History of metaphysics

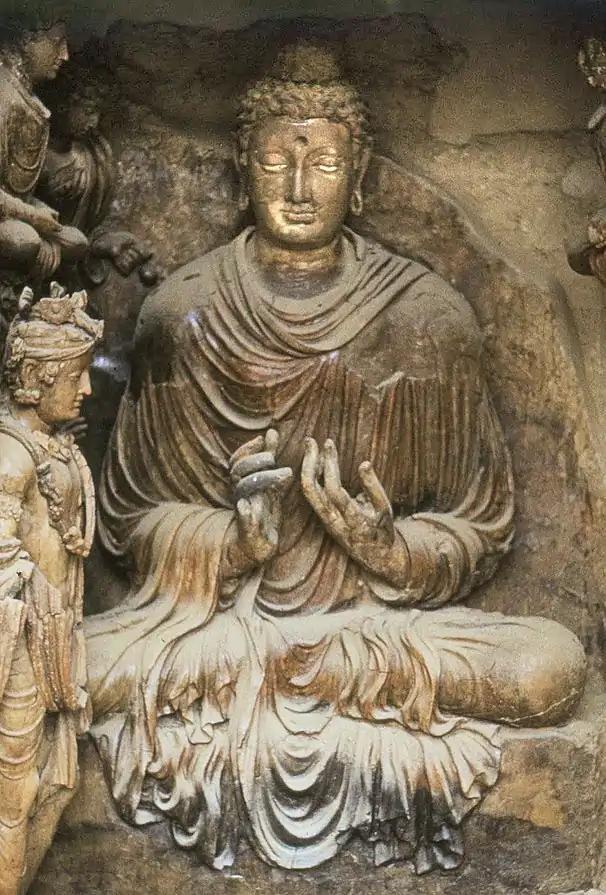
Seated Buddha from the Sarvāstivādin monastery of Tapa Shotor, 2nd century CE

In Indian Buddhism, the Mādhyamaka school of Buddhist philosophy developed the idea that all phenomena are inherently empty, without a permanent essence. The "consciousness-only" ("vijñapti-mātra") doctrine of the Yogācāra school stated that experienced objects are mere transformations of consciousness, and do not reflect external reality. According to Buddhist philosophy, particularly after the rise of ancient Mahāyāna Buddhist scholarship, the concept of impermanence ("anicca") is understood as one of the three marks of existence ("trilakṣaṇa"): there is neither empirical nor absolute permanent reality, because all phenomena are characterized by their lack of a solid and independent existence ("svabhāva"), and ontology can be explained as a process. Advaita Vedānta and other schools of Hindu philosophy share numerous terminology, doctrines, and dialectical techniques with Buddhist philosophy. In Buddhist ontology, there is a system of dependent origination and interdependent phenomena ("pratītya-samutpāda") but no stable persistent identities, neither eternal universals nor particulars. In Buddhism, thoughts and memories are mental constructions and fluid processes ("skandhā") without a real observer, personal agent, or cognizer ("anātman"). By contrast, in Advaita Vedānta and the other orthodox schools of Hinduism, the eternal, unchanging ultimate self ("ātman") identical with the ultimate reality ("Brahman") is understood as the real observer, personal agent, and cognizer. However, the historical Buddha considered this Brahmanical belief to be one of the six wrong views about the self; in fact, Buddha held that attachment to the appearance of a permanent self in this world of change is the cause of suffering ("duḥkha"), and the main obstacle to the attainment of spiritual liberation ("mokṣa").